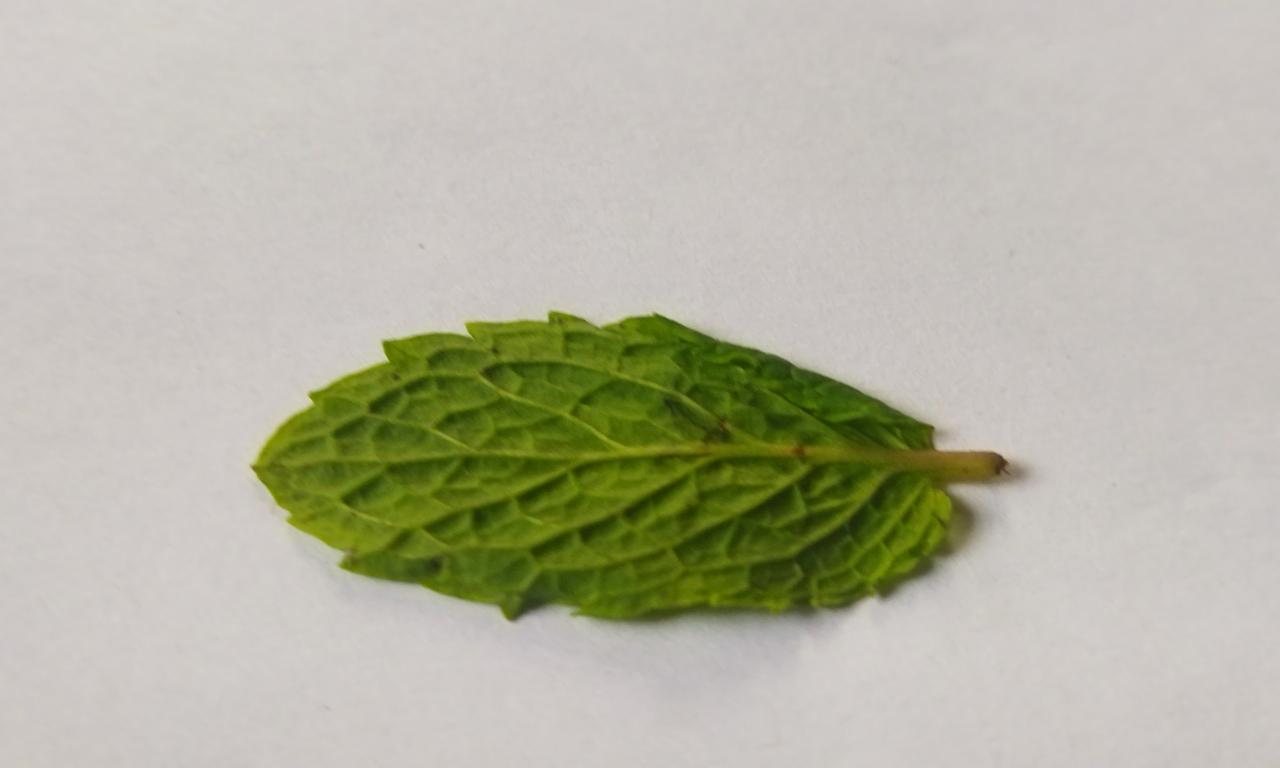
Label: Fresh